Murine polyomavirus

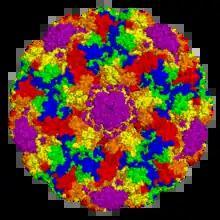
A rendered capsid image with the symmetry-related VP1 monomers shown in different colors and centered on a strict pentamer, producing a radial symmetry effect.

VP1 is capable of self-assembly into virus-like particles even in the absence of other viral components. This process requires bound calcium ions and the resulting particles are stabilized by, but do not require, intra-pentamer disulfide bonds.